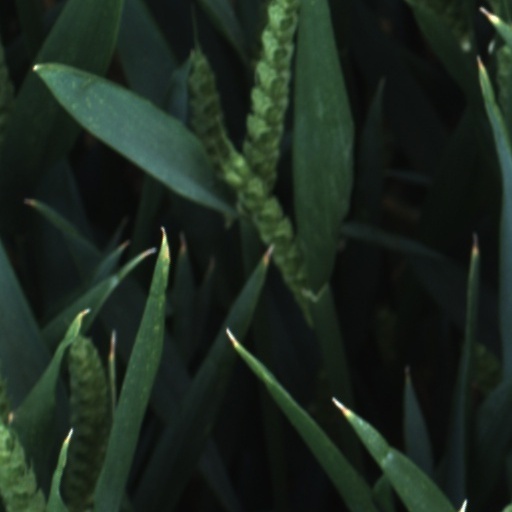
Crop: wheat